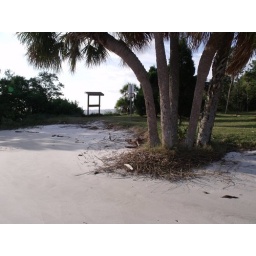
the palm trees overtaken by the beach